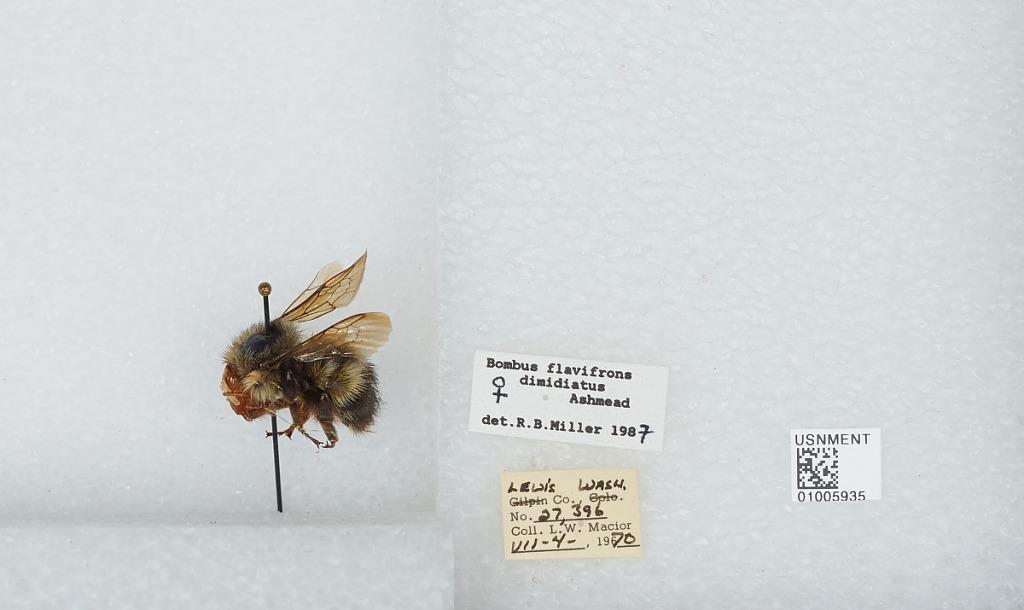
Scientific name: Bombus (Pyrobombus) flavifrons Cresson
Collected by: L. Macior
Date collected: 1970-7-4
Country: United States
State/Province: Washington
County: Lewis
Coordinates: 46.58, -122.4
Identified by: Miller, R. B.